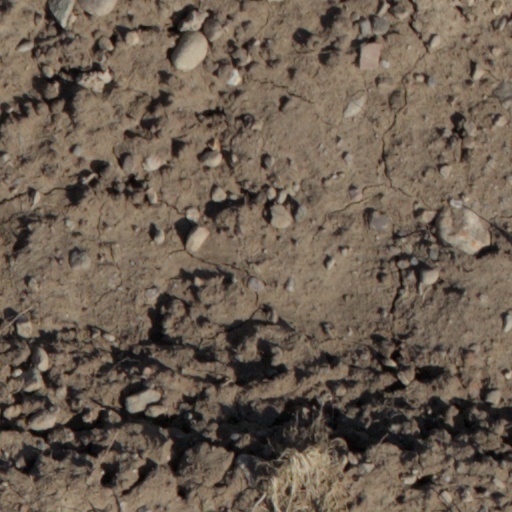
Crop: wheat